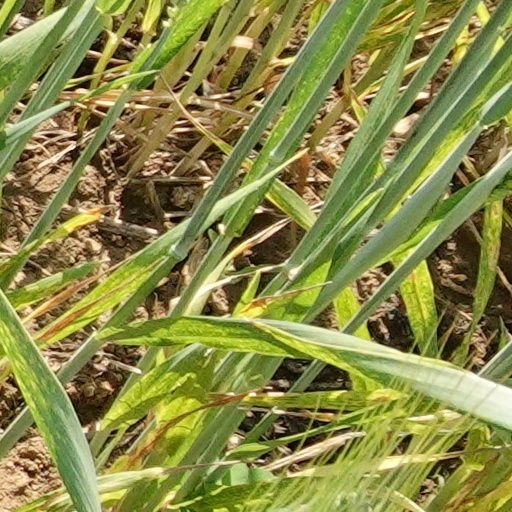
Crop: wheat